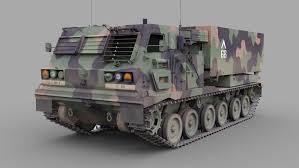
Label: Tornado